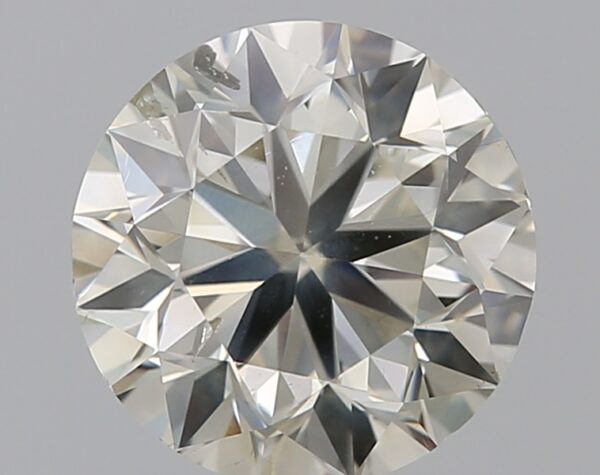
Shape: round
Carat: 1.2
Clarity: I1
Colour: K
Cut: VG
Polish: EX
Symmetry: VG
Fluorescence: N
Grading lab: GIA
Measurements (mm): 6.63 x 6.68 x 4.24